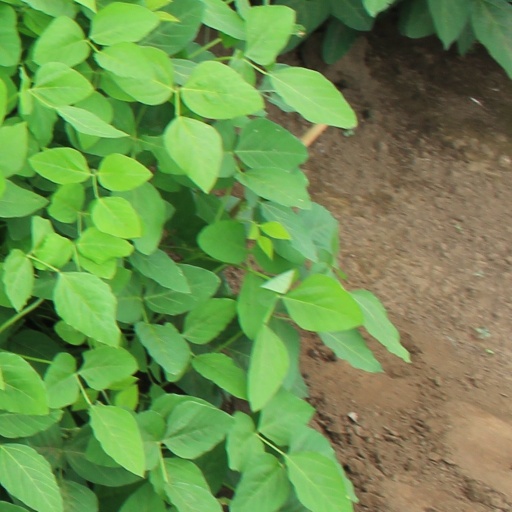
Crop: soybean